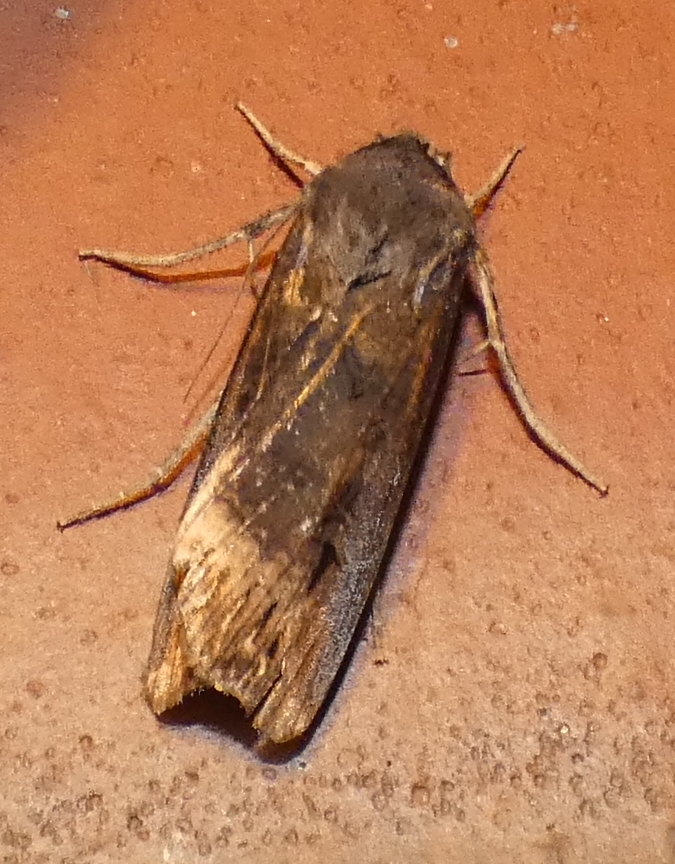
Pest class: cutworms